Nupedia

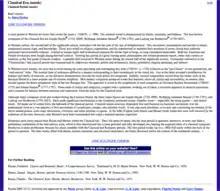
A Nupedia article on the classical era of music

Authors were expected to have expert knowledge (although the definition of expert allowed for a degree of flexibility, and it was acknowledged that some articles could be written by a good writer, rather than an expert "per se") and the editors approving articles for publication were expected "to be true experts in their fields and (with few exceptions) [to] possess PhDs".